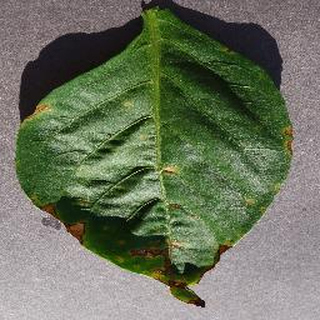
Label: bell_pepper_bacterial_spot